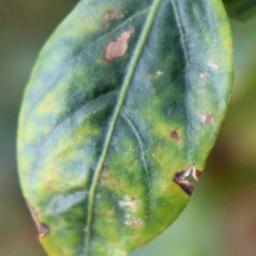
Label: nutritional